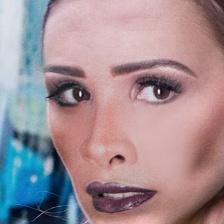
Label: faces